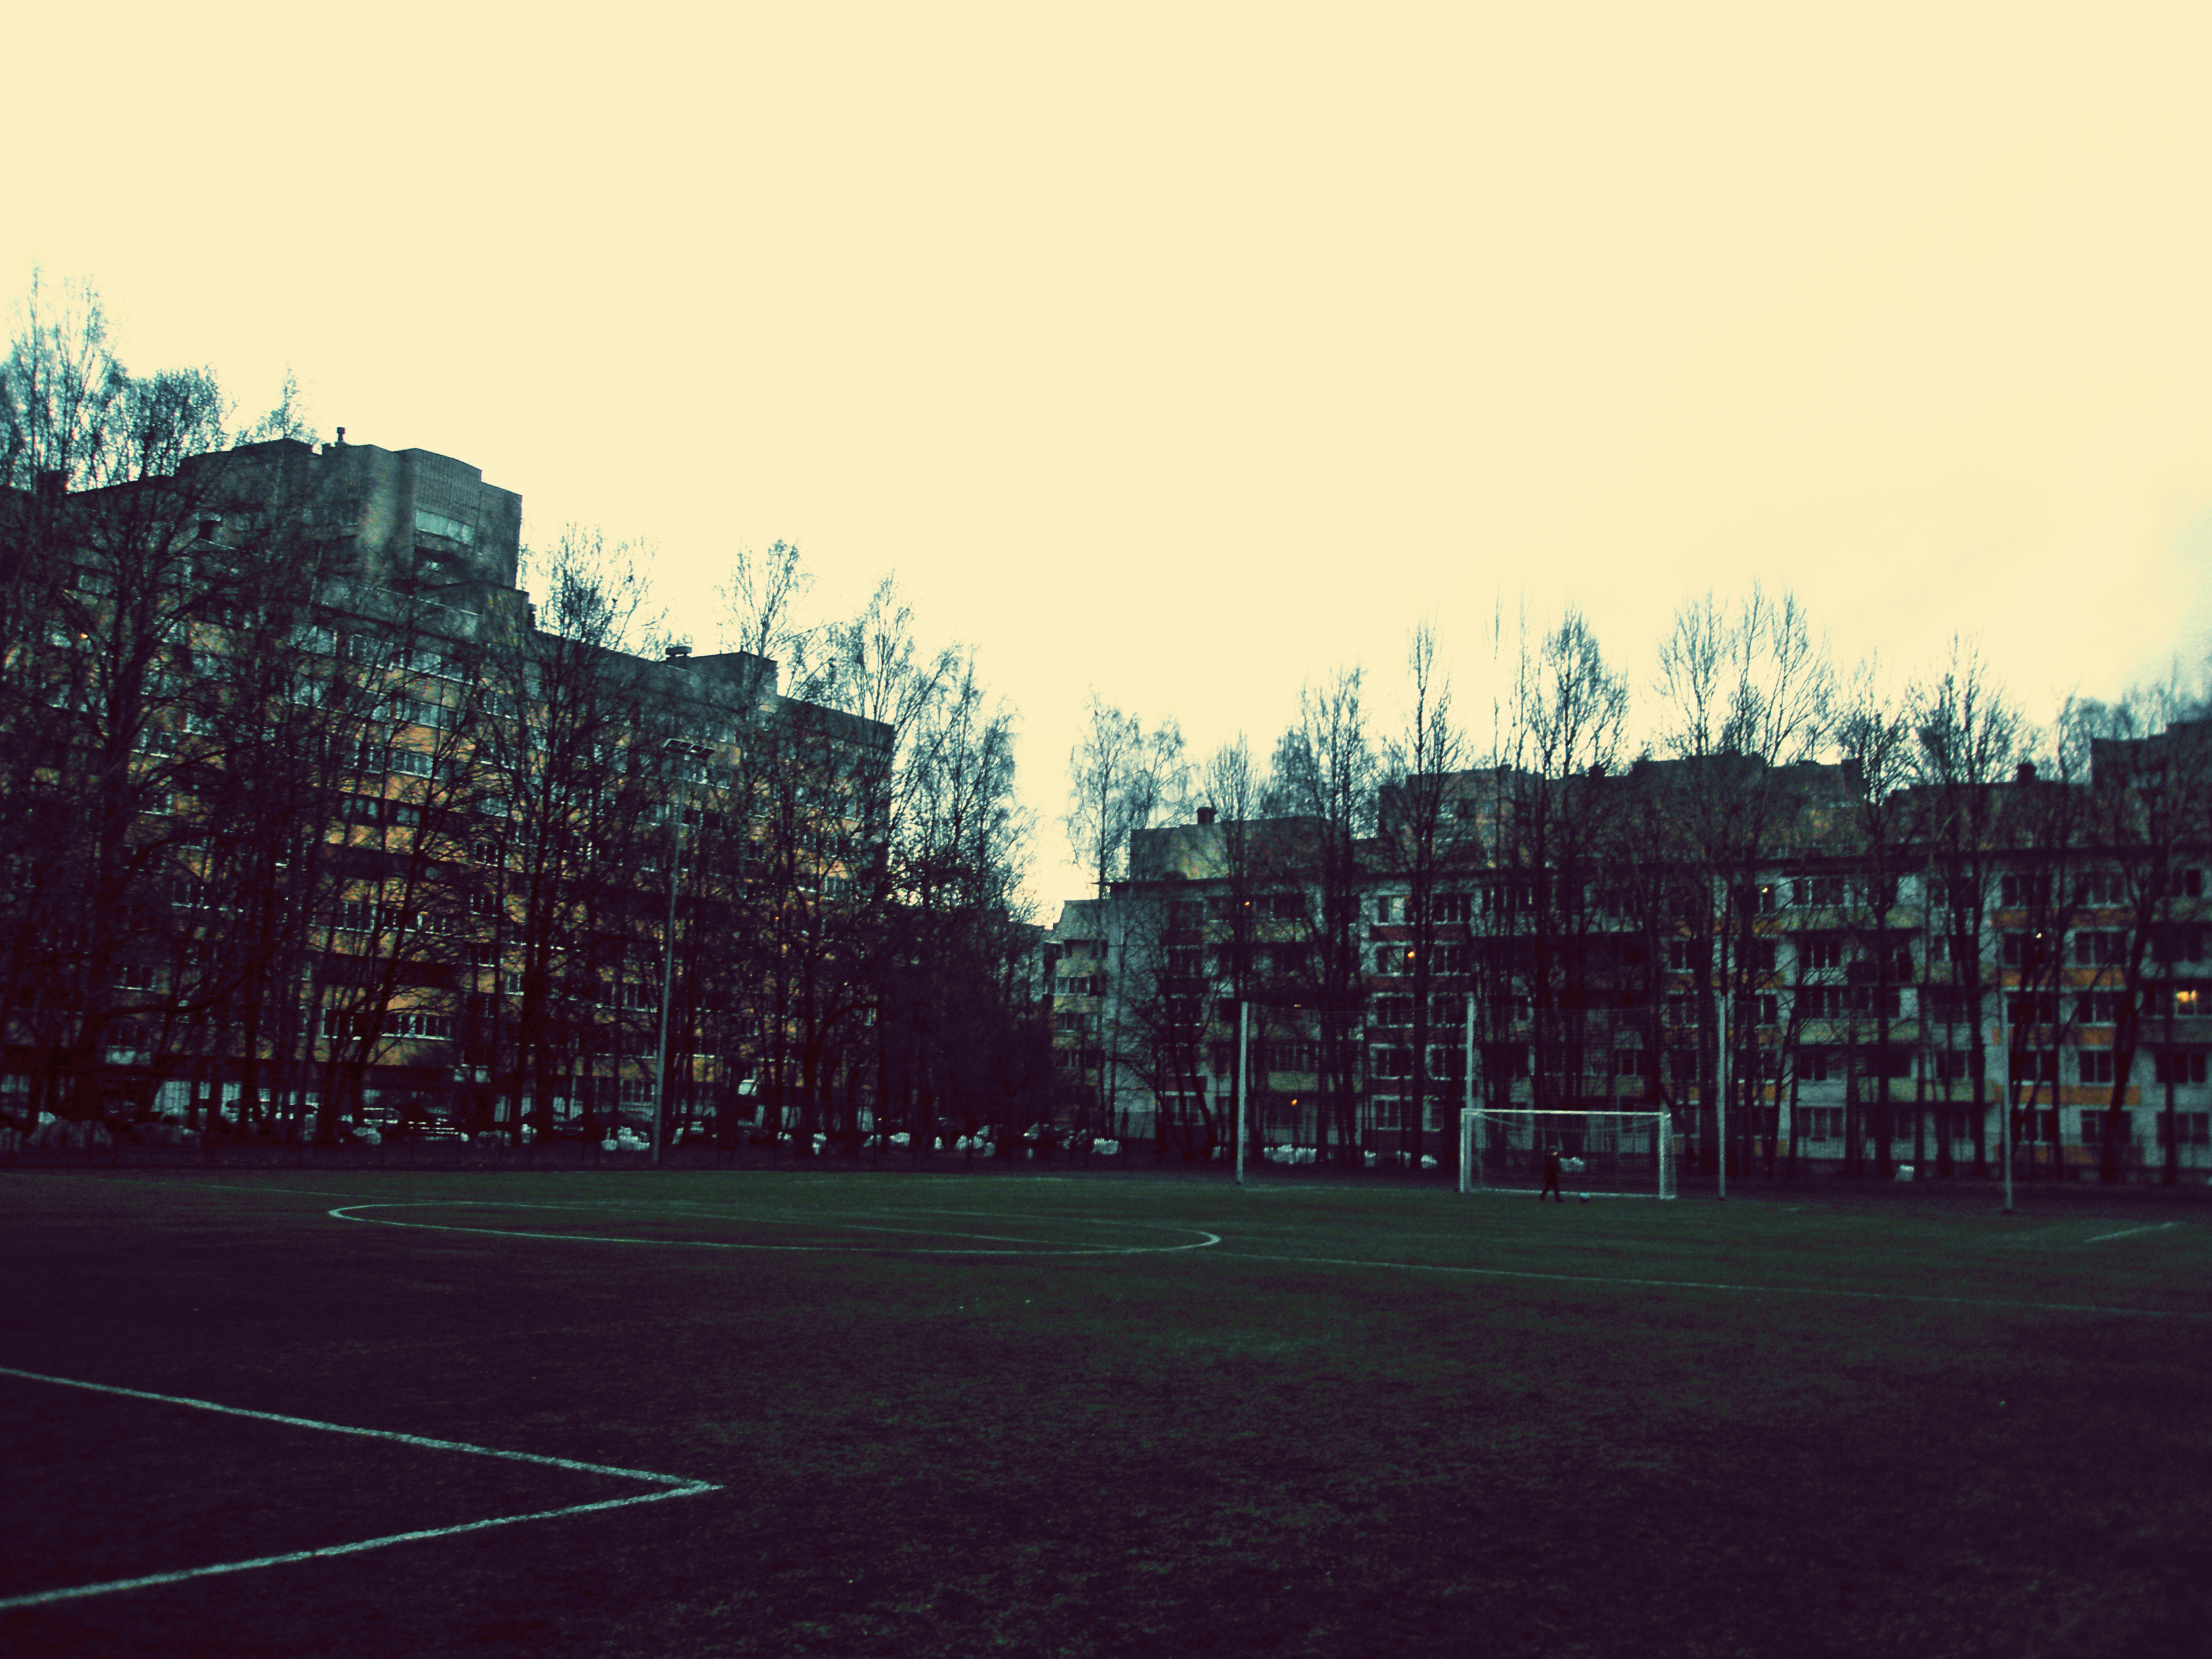
images, atmosphere, sky, plant, building, leaf, natural landscape, sunlight, grass, tree, neighbourhood, atmospheric phenomenon, woody plant, residential area, city, urban design, horizon, landscape, Tints and shades, road surface, road, urban area, lawn, tower block, grassland, asphalt, winter, evening, suburb, metal, sunset, street, dusk, downtown, square, skyline, recreation, pasture, night, cityscape, landscaping, sport venue, park, garden, estate